Livermorium

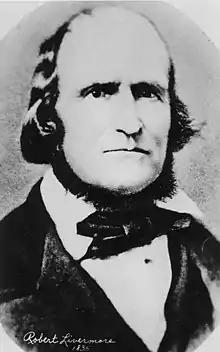
Robert Livermore, the indirect namesake of livermorium

Using Mendeleev's nomenclature for unnamed and undiscovered elements, livermorium is sometimes called "eka-polonium". In 1979 IUPAC recommended that the placeholder systematic element name "ununhexium" ("Uuh") be used until the discovery of the element was confirmed and a name was decided. Although widely used in the chemical community on all levels, from chemistry classrooms to advanced textbooks, the recommendations were mostly ignored among scientists in the field, who called it "element 116", with the symbol of "E116", "(116)", or even simply "116".